Szemerédi regularity lemma

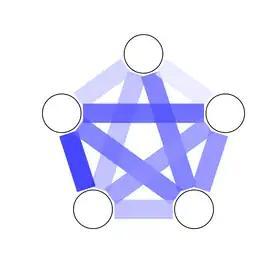
The edges between parts behave in a "random-like" fashion.

In extremal graph theory, Szemerédi’s regularity lemma states that a graph can be partitioned into a bounded number of parts so that the edges between parts are regular (in the sense defined below). The lemma shows that certain properties of random graphs can be applied to dense graphs like counting the copies of a given subgraph within graphs. Endre Szemerédi proved the lemma over bipartite graphs for his theorem on arithmetic progressions in 1975 and for general graphs in 1978. Variants of the lemma use different notions of regularity and apply to other mathematical objects like hypergraphs.